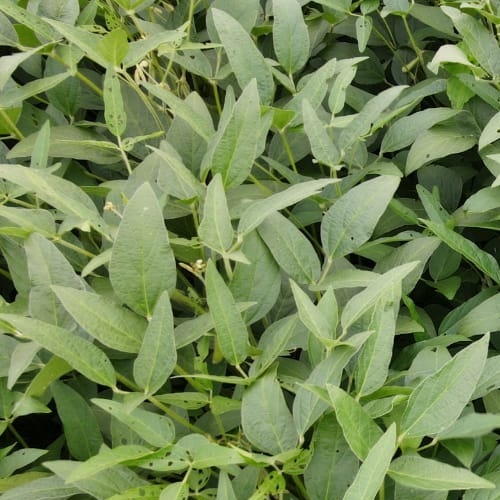
Label: Diabrotica_speciosa